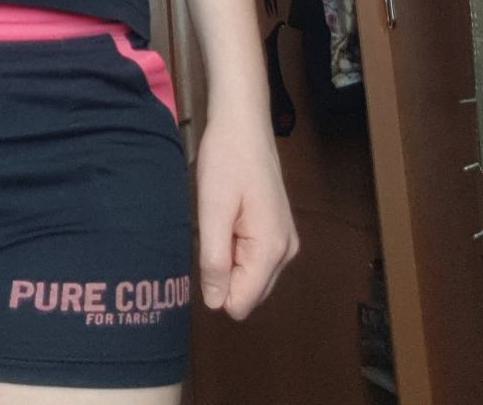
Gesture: no_gesture